2005 Indianapolis 500

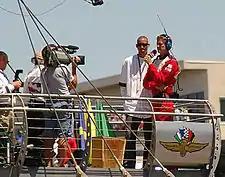
Honorary starter Reggie Miller in the starter's stand

Race day emerged warm and sunny, with temperatures in the mid 70s (°F), and no chance of rain. Speedway chairperson Mari Hulman George gave the command to start engines at 11:58 a.m. (EST). The field assembled for 2 parade laps and 1 pace lap behind the Chevrolet Corvette C6 pace car, driven by Colin Powell.